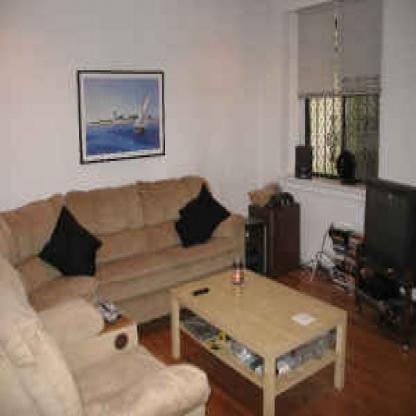
Scene: Indoor